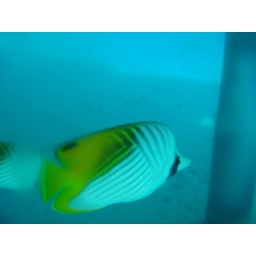
There were a few different types of butterfly fish around Bora Bora Lagoon